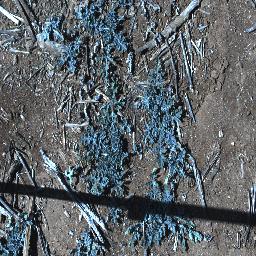
Label: parthenium